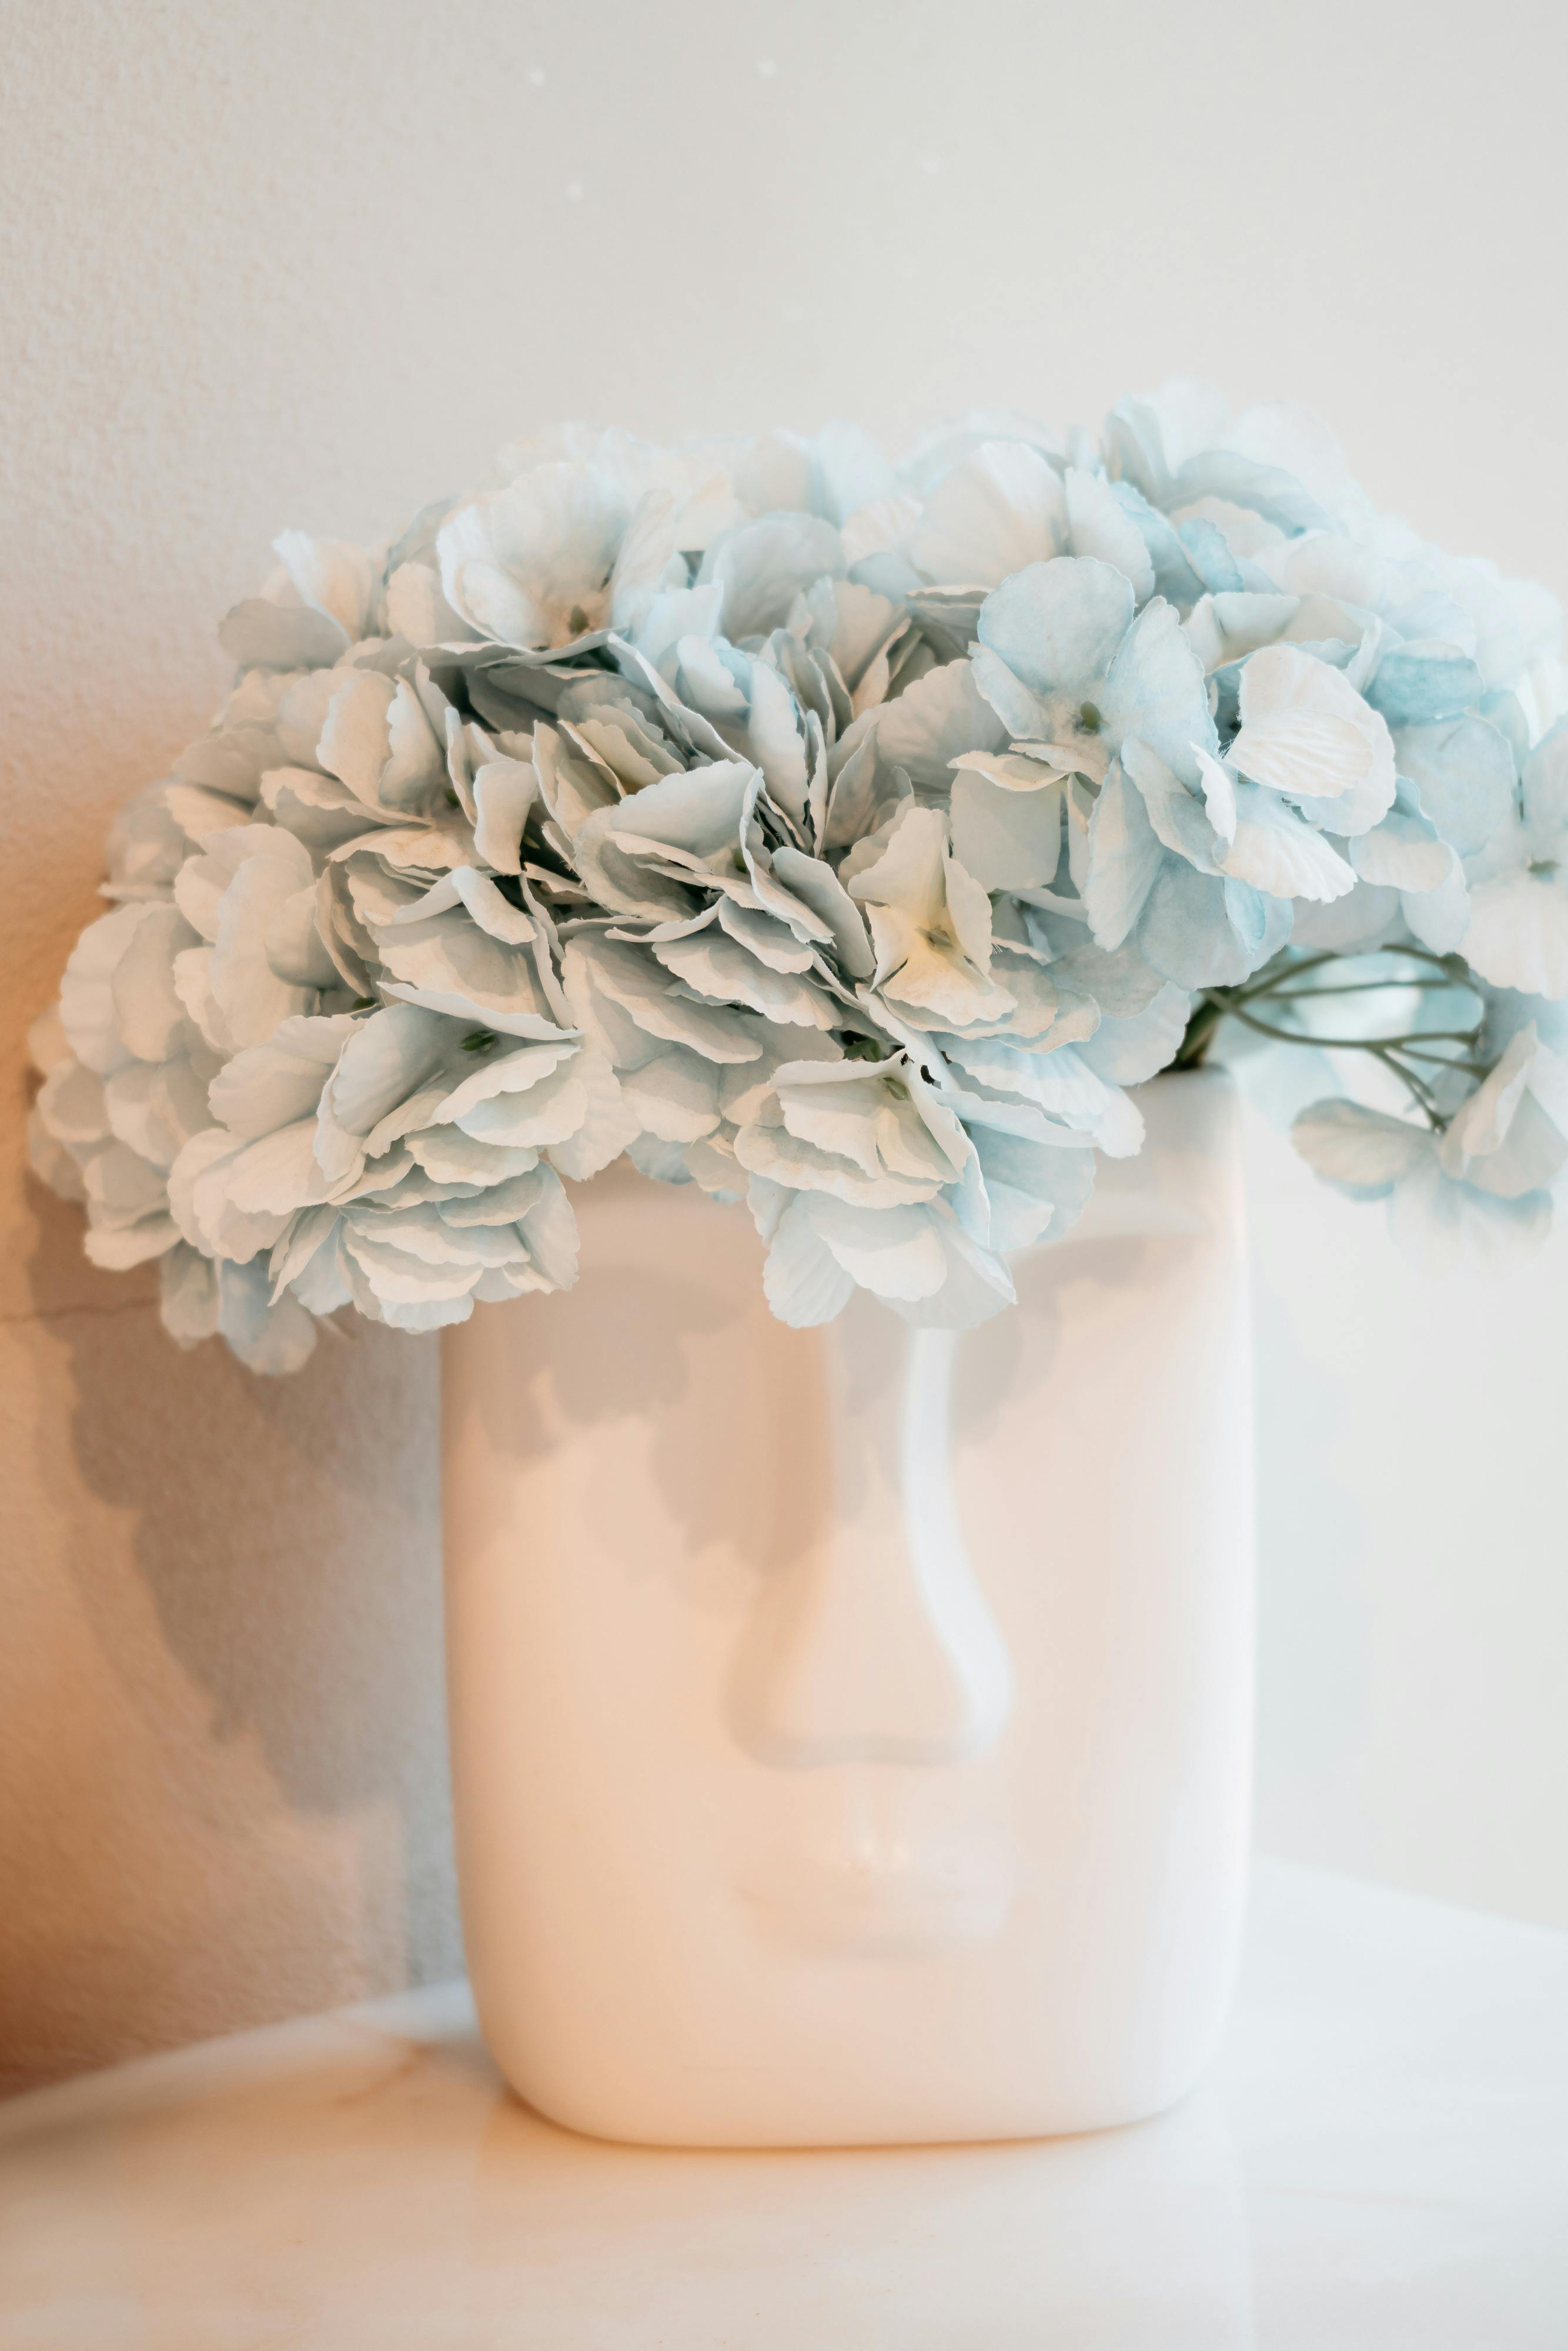
flower, hand, plant, window, petal, drinkware, flowerpot, cup, vase, headgear, headpiece, bouquet, serveware, porcelain, artificial flower, cut flowers, bridal accessory, hair accessory, floral design, artifact, fashion accessory, jewellery, flower arranging, headband, flowering plant, rose family, ceramic, rose order, wedding ceremony supply, still life photography, still life, peach, font, pottery, floristry, earthenware, room, paper, linens, crown, plant stem